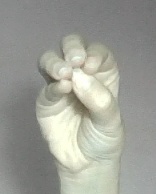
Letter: ha